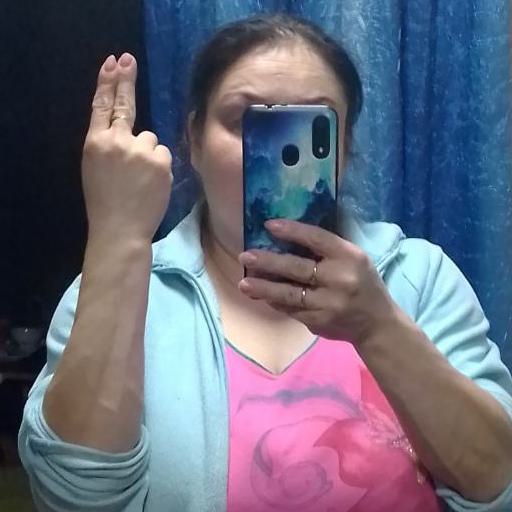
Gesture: no_gesture